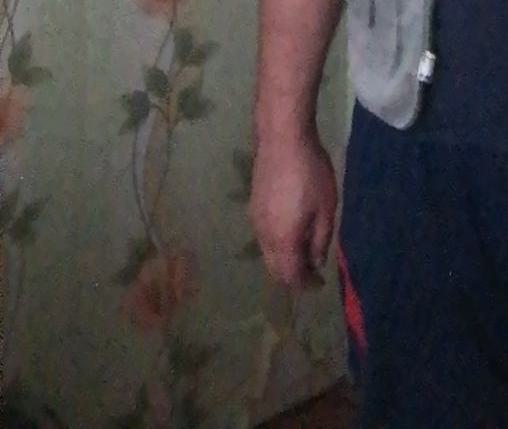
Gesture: no_gesture